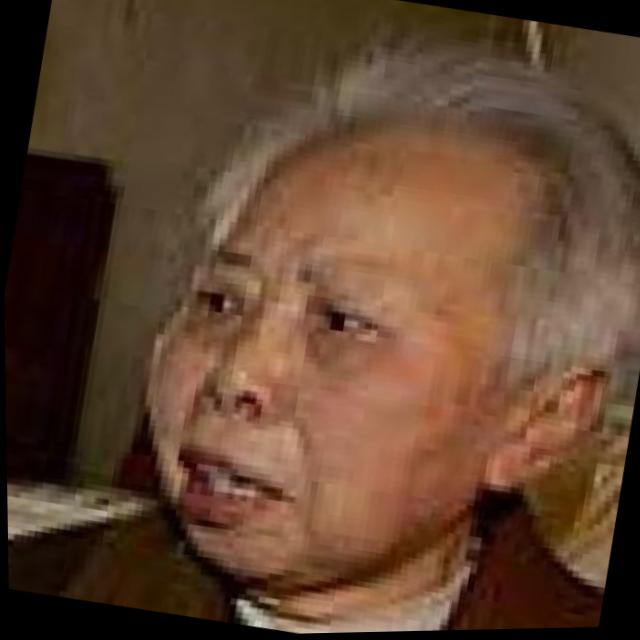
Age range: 65+